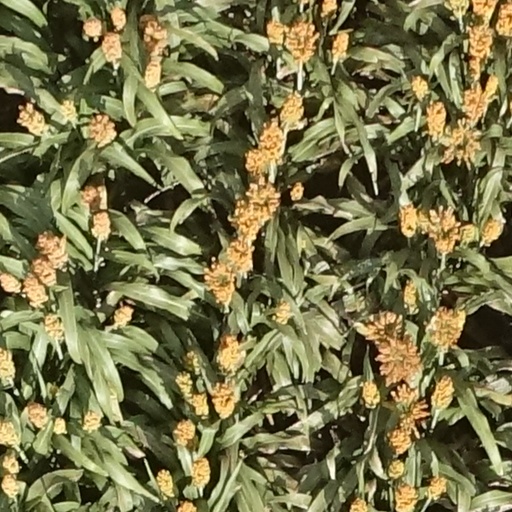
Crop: sorghum